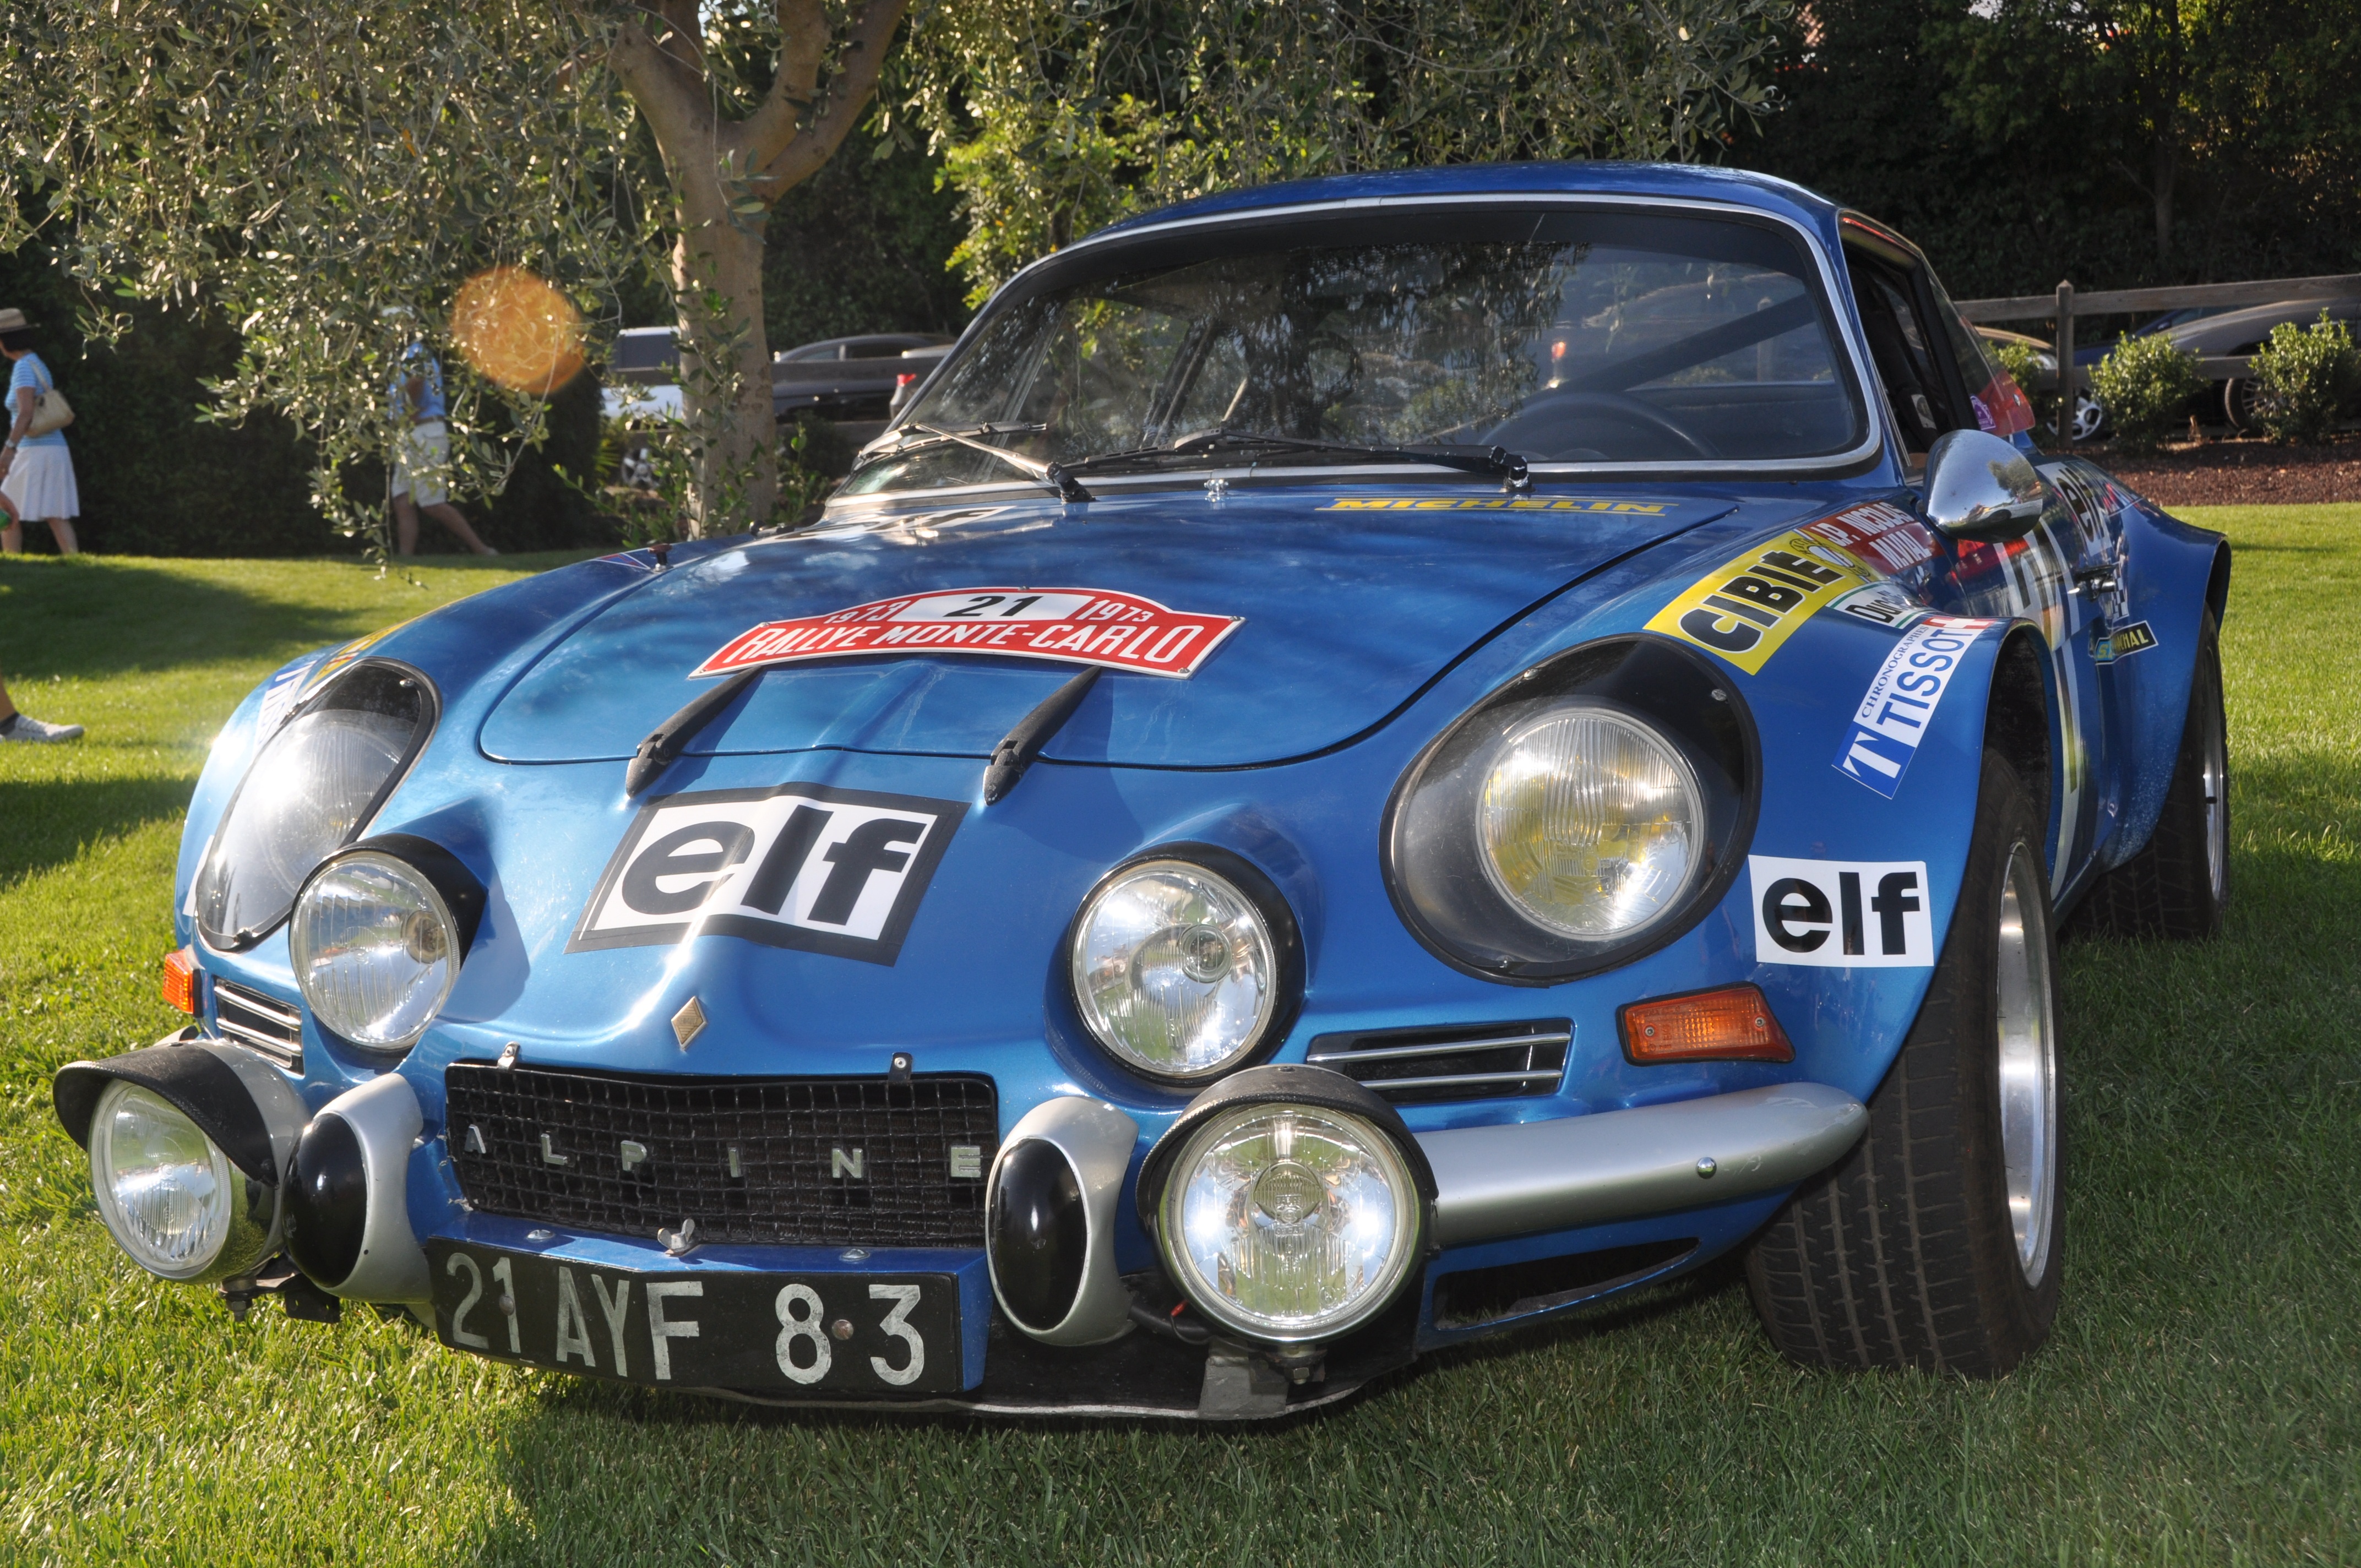
car, automobile, vehicle, alpine, blue, classic car, sports car, race car, race, convertible, coupe, renault, rally, winner, victory, winning, 1973, antique car, monte carlo, berlinetta, land vehicle, automobile make, subcompact car, alpine a110, 1600 s, as winner